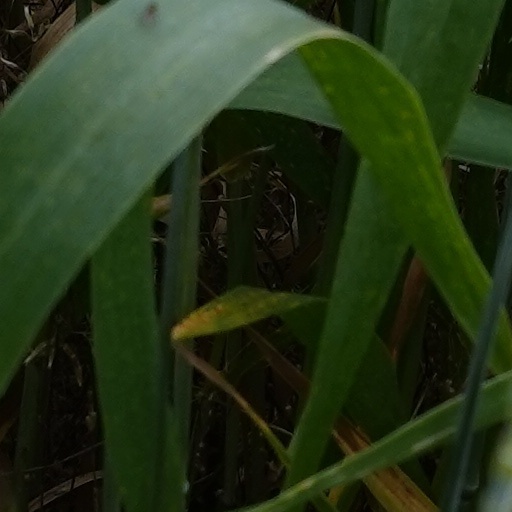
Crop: wheat